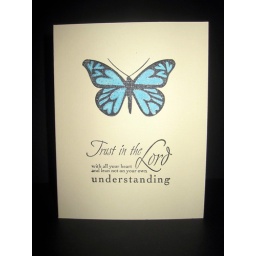
heartwinged butterfly f5158. trust in the Lord (stampabilities) copic color b02 robins egg blue